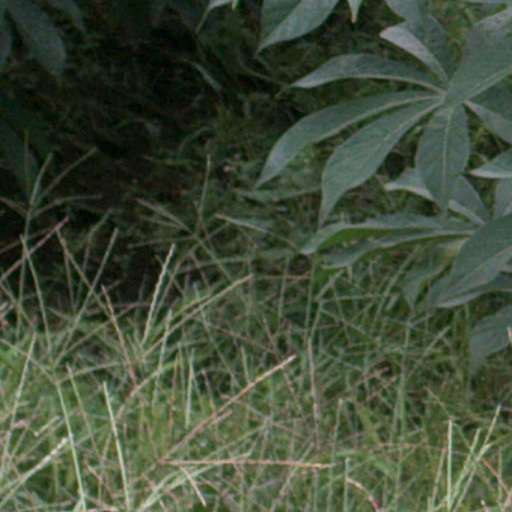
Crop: cassava